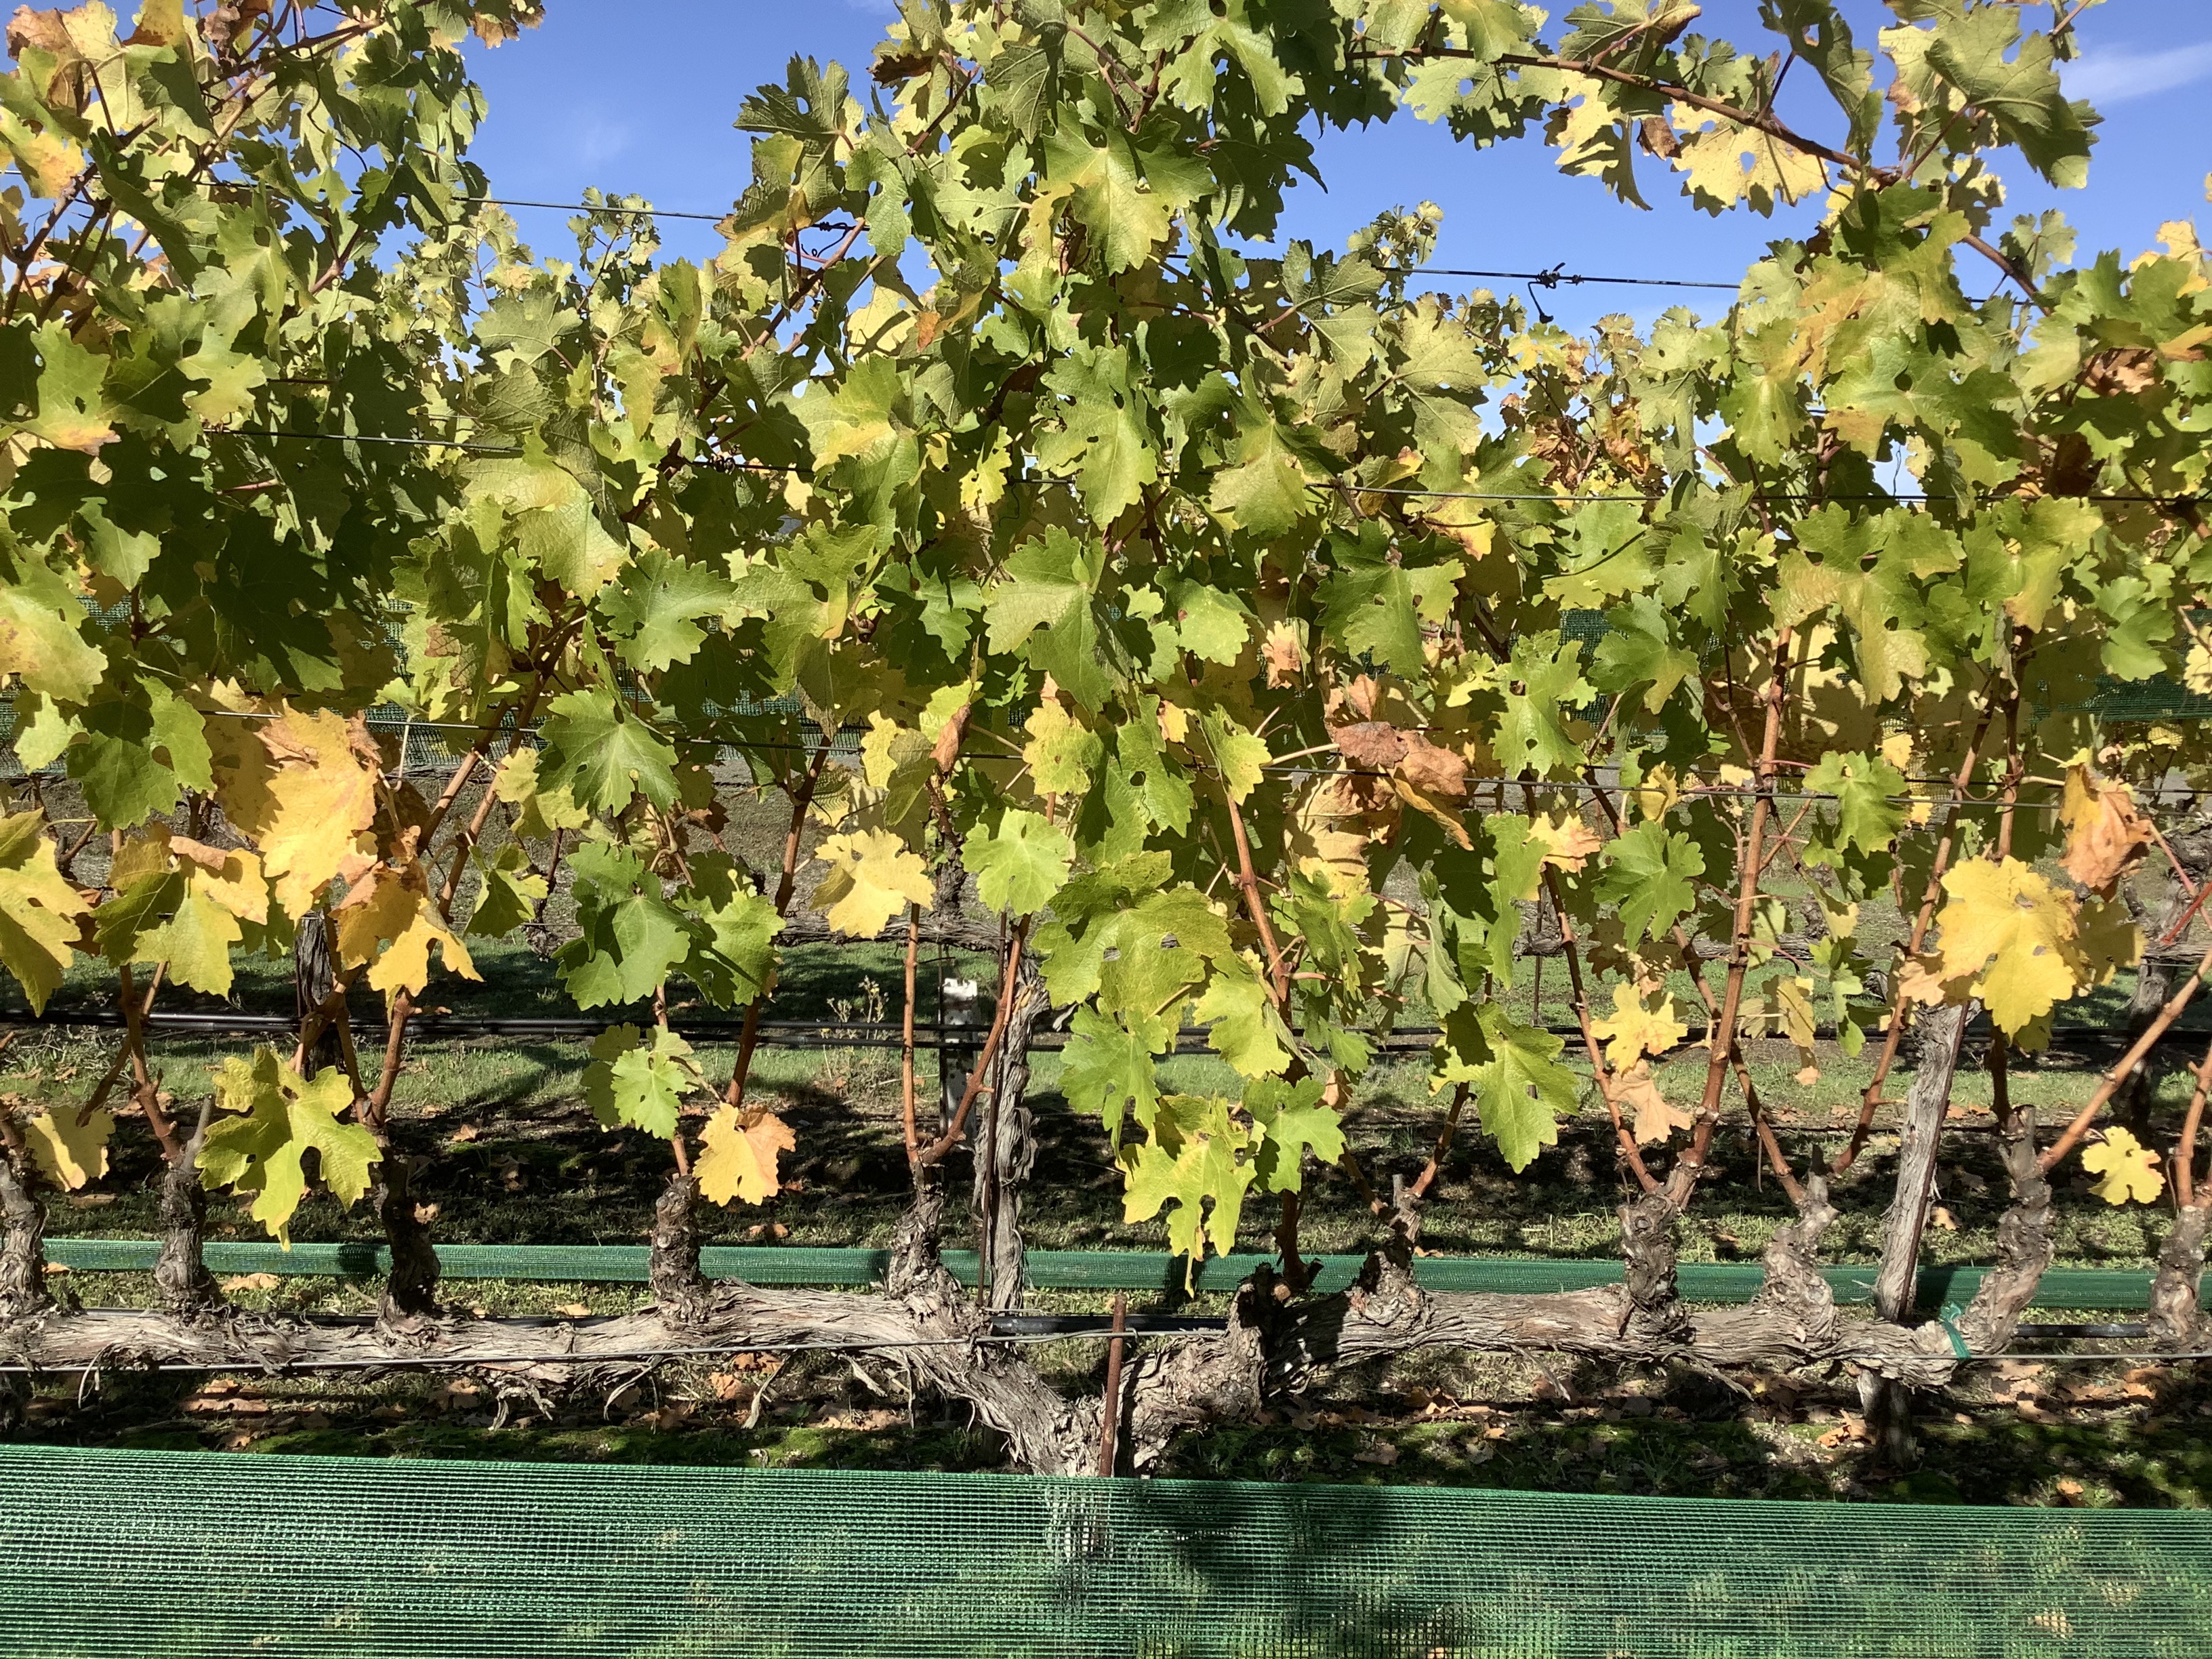
Label: No Virus